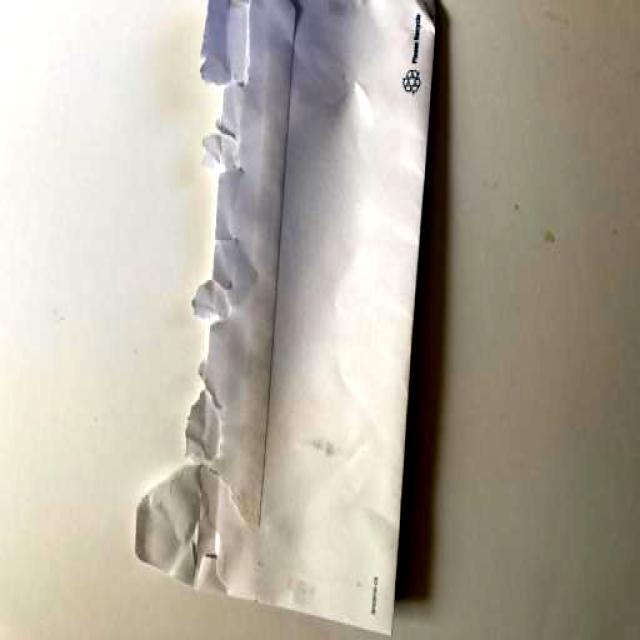
Label: Paper